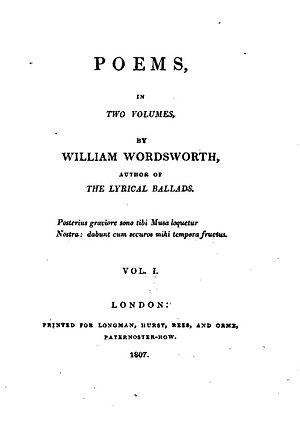
""" I Wandered Lonely as a Cloud "" est un poème lyrique de William Wordsworth, c'est son œuvre la plus célèbre.